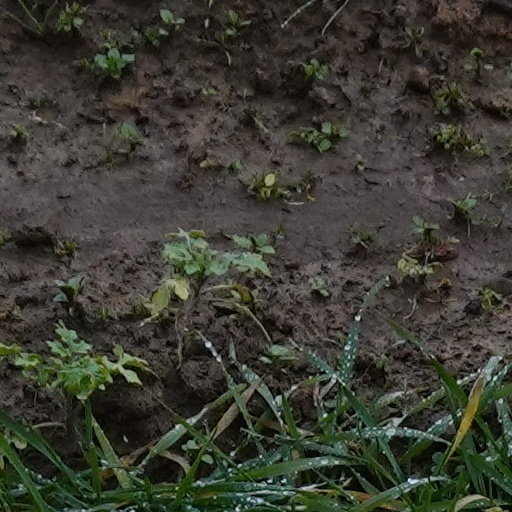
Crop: wheat